Rafael Díaz Aguado Salaberry

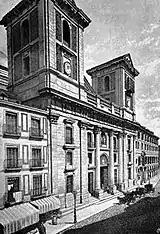
Madrid, late 1880s

Félix Díaz Aguado married Magdalena Salaberry Romeo (died 1906). None of the sources consulted provides any information on her or her family or how many children the couple had. Rafael was born in Pamplona; no detail on his early education is available but some clues point to his schooling in a . Probably in the late 1880s he moved to Madrid to commence law studies in ; he was recorded as enrolled at the Faculty of law between 1891 and 1893. It is not clear whether he graduated; he was later often referred to as "abogado" (lawyer), and it seems that he started to practice as a lawyer in an unidentified location in Gipuzkoa; however, according to one source he did not have the right to practice, and ran into problems because of his fake credentials.